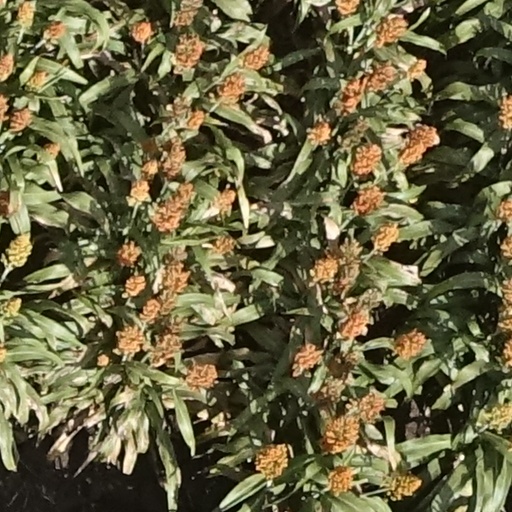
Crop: sorghum